Zachary Bell

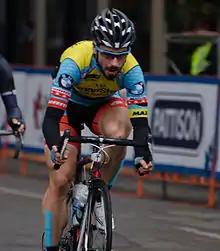
Bell at the 2014 Tour of Alberta

Zachary "Zach" Bell (born November 14, 1982) is a Canadian former professional racing cyclist, who competed professionally between 2005 and 2015 for the Jet Fuel Coffee–Sympatico, Rite Aid Pro Cycling, , , , , and teams. Born in Whitehorse, Yukon, Bell resides in Watson Lake, Yukon, and now works as a directeur sportif for UCI Women's Team .